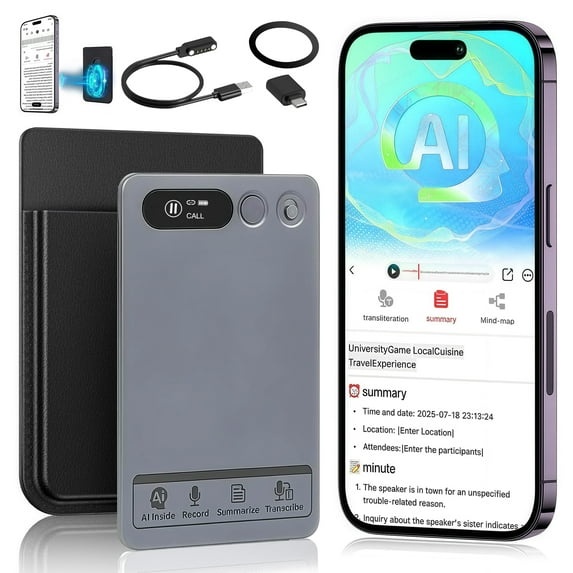
SEREE AI Voice Recorder, Real-Time Transcribe & Summarize, Noise Cancellation Technology, Ultra-Thin, Support 118 Languages, 64GB Memory APP Control Audio Recorder for Meetings, Lectures, Calls
Powered by Advanced AI & Transparent Service: Experience the future of recording with real-time transcription, highly accurate translation across 118 languages (in the first year), and AI summaries. Enjoy a full free plan with no first-year limits. From year two, get 600 free minutes & 81 language support. Crystal-Clear Audio with Noise Reduction: Professional dual microphones and AI noise-cancellation ensure your recordings are exceptionally clear. The built-in magnet enables convenient call recording. Real-Time Transcription & Intuitive APP: See speech turn into text live on your iOS/Android app. Effortlessly organize, search, and manage your recordings. The device display shows status at a glance. Ultra-Thin, Lightweight & Long-Lasting: At only 0.12 inches thick and 1.13 oz, it's incredibly portable. The 400mAh polymer battery provides 36 hours of recording and 166 days of standby, designed for stable performance. Your Essential Tool for Every Scenario: Ideal for meetings, lectures, interviews, and more. With 64GB built-in memory and secure cloud sync via the app, your important files are protected against loss.
Brand: Goldcomfy
Category: Electronics > Audio > Audio Players & Recorders > Voice Recorders